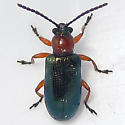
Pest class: cereal_leaf_beetle